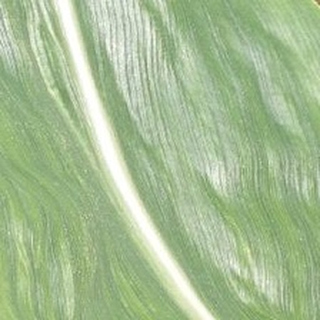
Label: healthy_corn